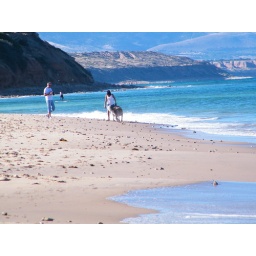
A sunny day walking by the beach